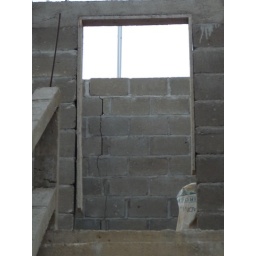
crack in wall of new building at school